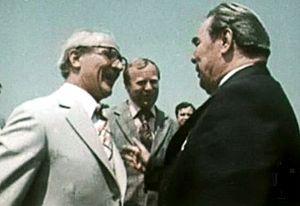
Erich Honecker, né le 25 août 1912 à Neunkirchen et mort le 29 mai 1994 à Santiago du Chili, est un homme politique allemand, principal dirigeant de l'Allemagne de l'Est de 1971 à 1989. Il occupa les postes de secrétaire général du Parti socialiste unifié d'Allemagne ainsi que de président du Conseil d'État et de responsable du Conseil de défense nationale.